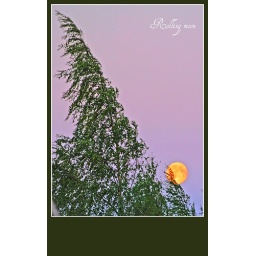
As the wind was rustling the trees about in the night, moon passed by while the sky was coloried pink in the east, northern Sweden